Place Jean-Macé, Lyon

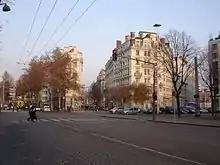
Place Jean-Macé

The Place Jean-Macé is a plaza located in the 7th arrondissement of Lyon in France.